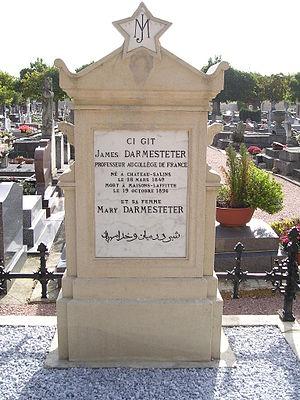
James Darmesteter est un érudit du judaïsme et linguiste français du XIXᵉ siècle, spécialiste du vieux-perse.